José Menéndez

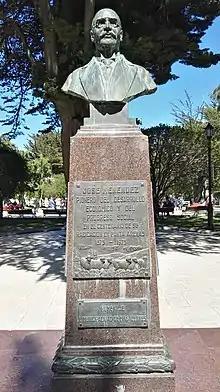
Bust of Menéndez in Punta Arenas

On March 19, 1873, he married María Behety Chapital, born on May 24, 1848, in Montevideo, the daughter of the French Basque couple Félix Behety and María Chapital. The wedding was held at the Church of La Merced, Buenos Aires, a city where the family settled for a while. The couple had nine children: